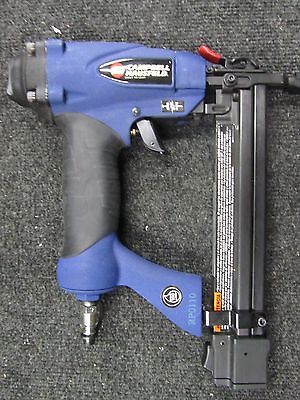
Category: stapler